Integral Molten Salt Reactor

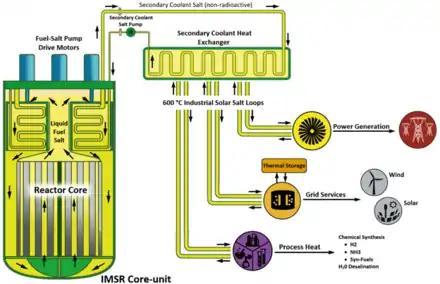
The IMSR design is used for a variety of heat demand applications, ranging from power generation to cogeneration, or process-heat only.

The integral molten salt reactor (IMSR) is a nuclear power plant design targeted at developing a commercial product for the small modular reactor (SMR) market. It employs molten salt reactor technology which is being developed by the Canadian company Terrestrial Energy.